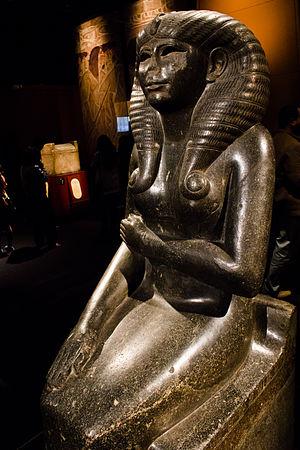
L'art du Moyen empire correspond à la période du Moyen Empire de l'Égypte antique, entre 2030 et 1710 ou 1650 avant l'ère commune.